Lille Stesichorus

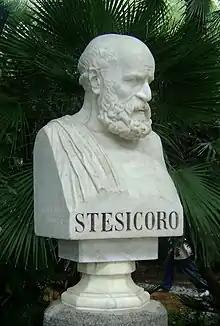
An imaginative bust of Stesichorus, from the town of Catania. The Lille Stesichorus is only a tattered papyrus fragment but it offers us our best insights into his poetry (if it is indeed his work)

The Lille Stesichorus is a papyrus containing a major fragment of poetry usually attributed to the archaic lyric poet Stesichorus, discovered at Lille University and published in 1976. It has been considered the most important of all the Stesichorus fragments, confirming his role as an historic link between genres as different as the epic poetry of Homer and the lyric poetry of Pindar. The subject matter and style are typical of his work generally but not all scholars have accepted it as his work. The fragment is a narrative treatment of a popular myth, involving the family of Oedipus and the tragic history of Thebes, and thus it sheds light on other treatments of the same myth, such as by Sophocles in "Oedipus Tyrannos" and Aeschylus in "Seven Against Thebes". The fragment is significant also in the history of colometry since it includes lyric verses that have been divided into , a practice usually associated with the later career of Aristophanes of Byzantium.